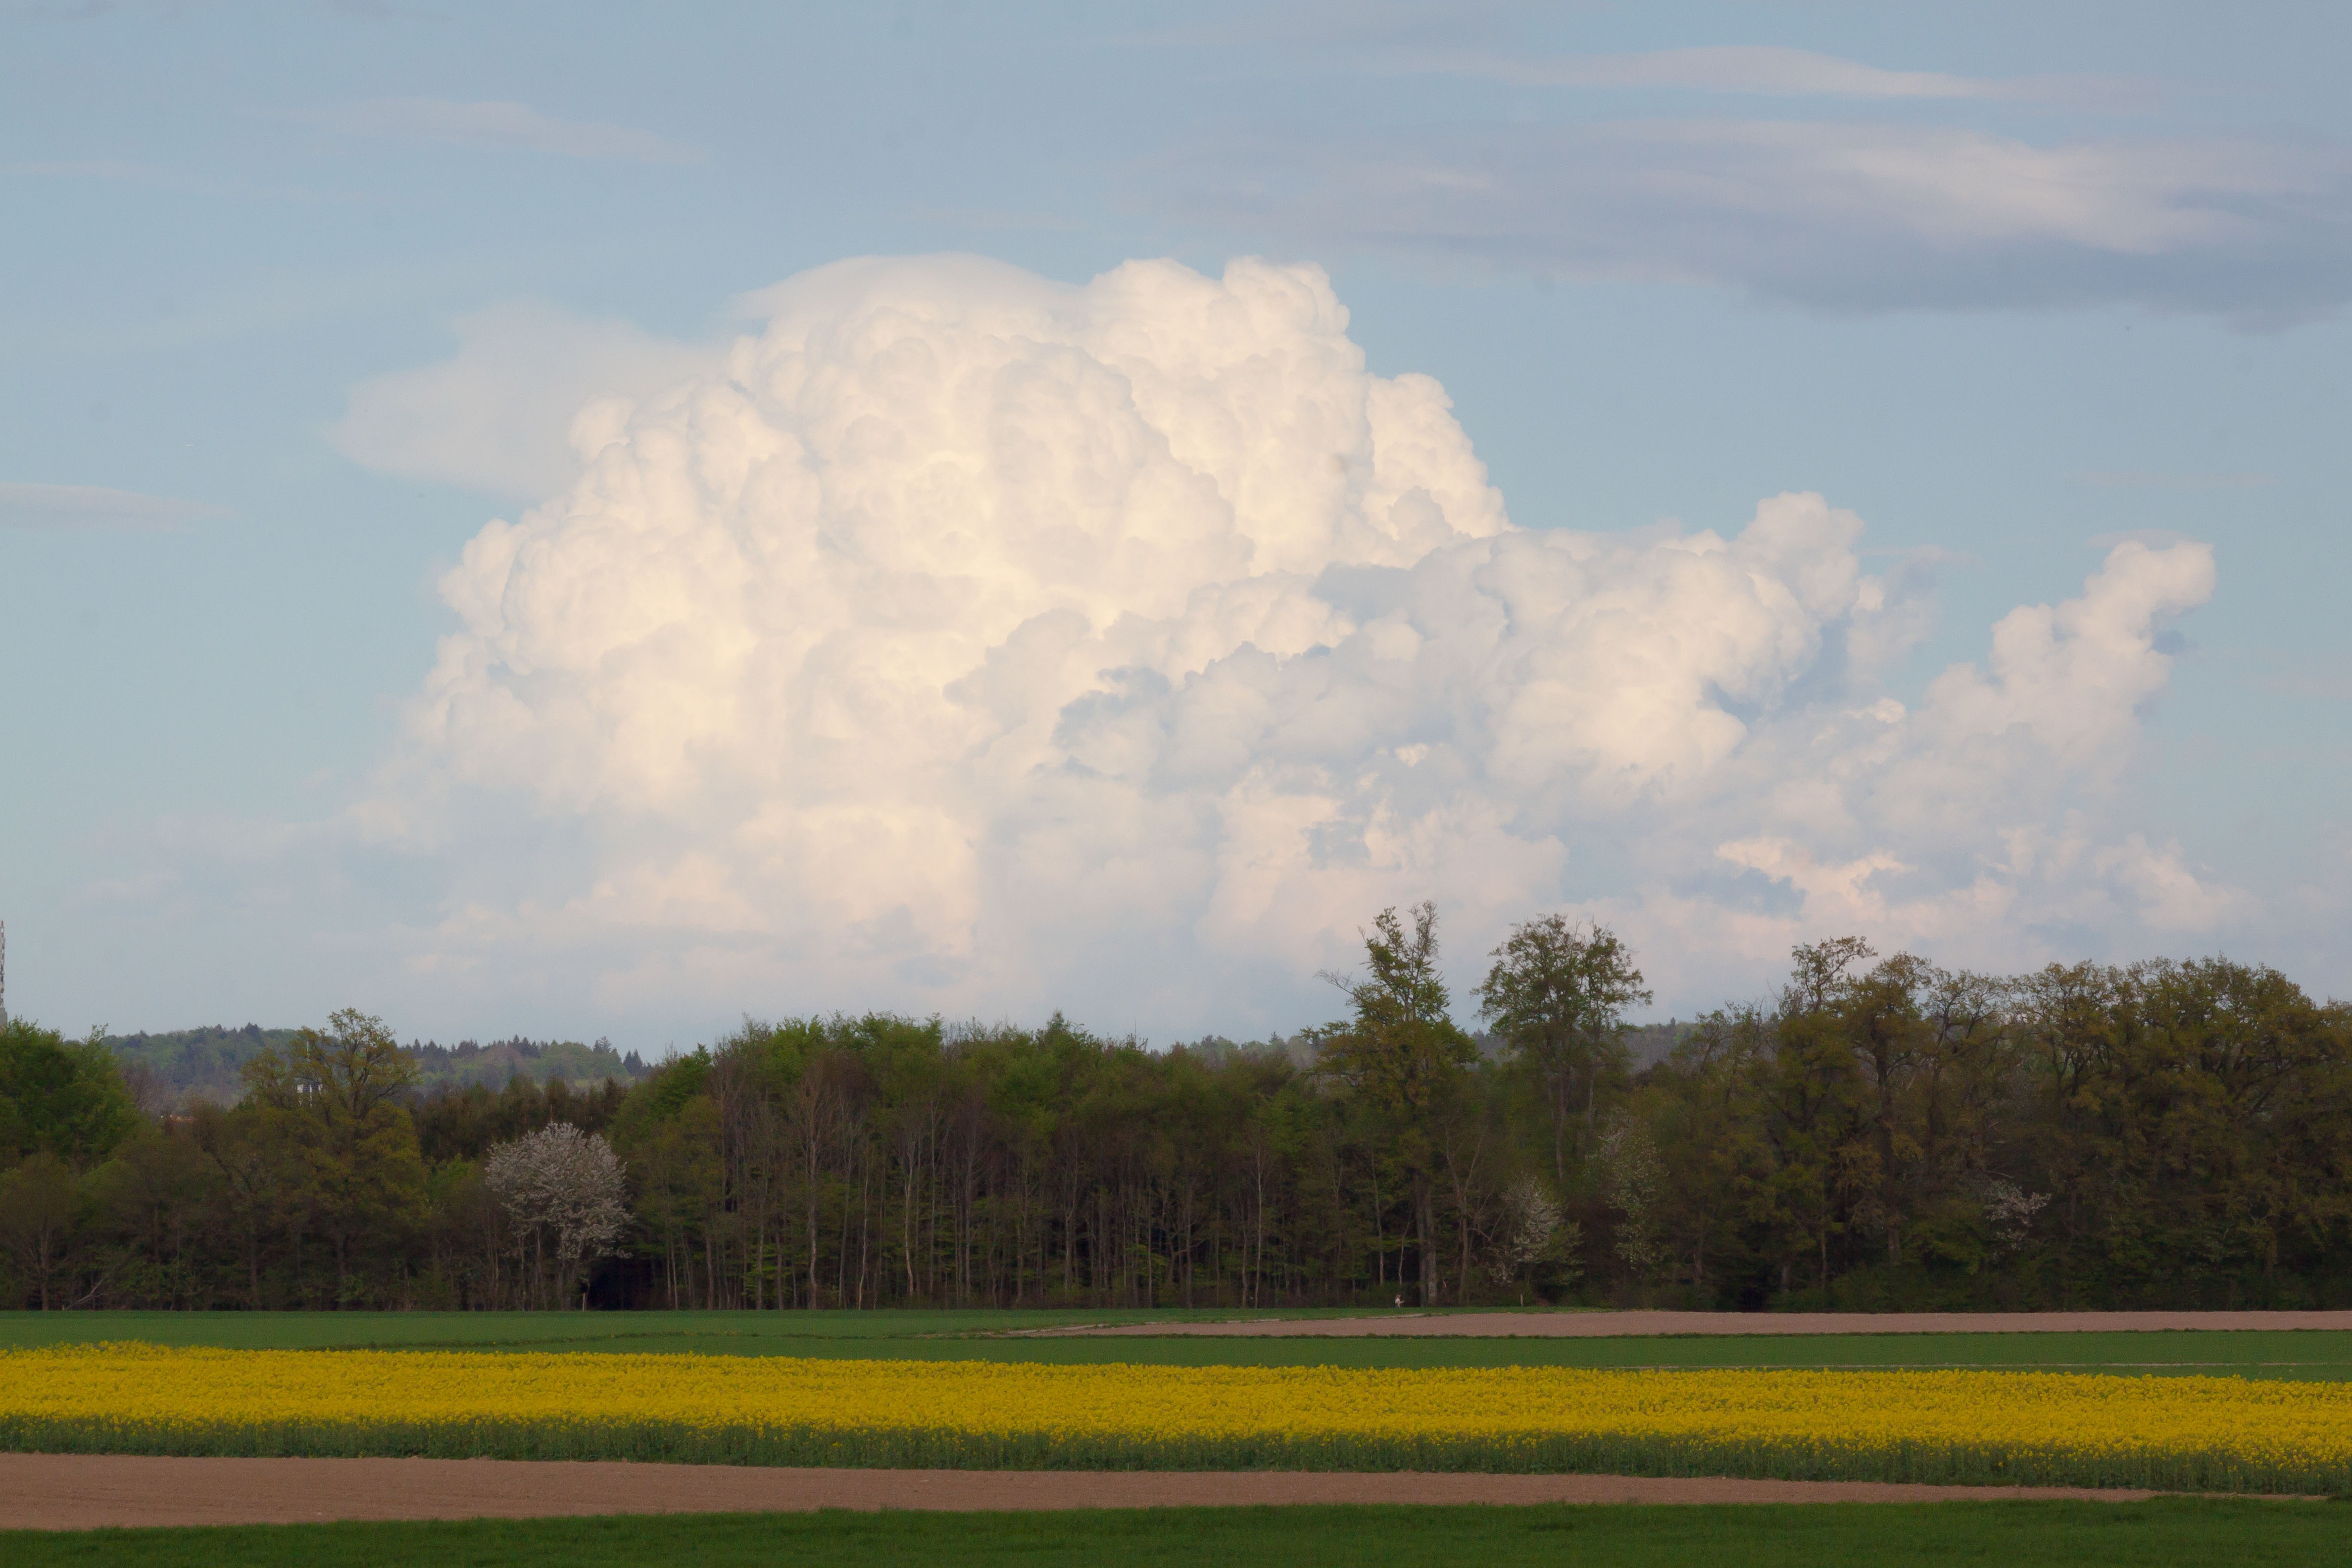
landscape, forest, grass, horizon, cloud, sky, field, meadow, prairie, flower, spring, harvest, cumulus, yellow, plain, cultivation, clouds, grassland, thundercloud, arable, rural area, oilseed rape, edge of the woods, field of rapeseeds, meteorological phenomenon, agricultural operation, atmosphere of earth